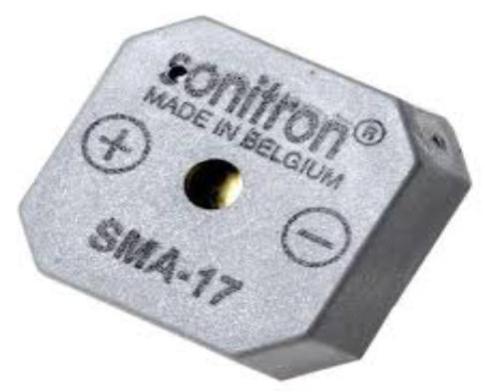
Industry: Electronic